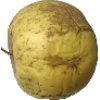
Label: Apple Golden 1